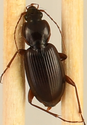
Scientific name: Synuchus impunctatus
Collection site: Harvard Forest & Quabbin Watershed NEON (HARV), plot HARV_008